Tuftonboro, New Hampshire

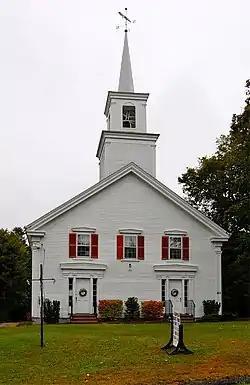
The United Methodist Church in Tuftonboro

Tuftonboro was the only incorporated place in New Hampshire owned by just one man, John Tufton Mason, for whom the town was named. Following the 1741 separation of New Hampshire from Massachusetts, Mason was heir to the Masonian Claim, the undivided lands of northern New Hampshire. He sold them in 1746 to a group of Portsmouth merchants, thereafter known as the Masonian Proprietors. They disposed of the land via grants to prospective settlers prior to the Revolution.